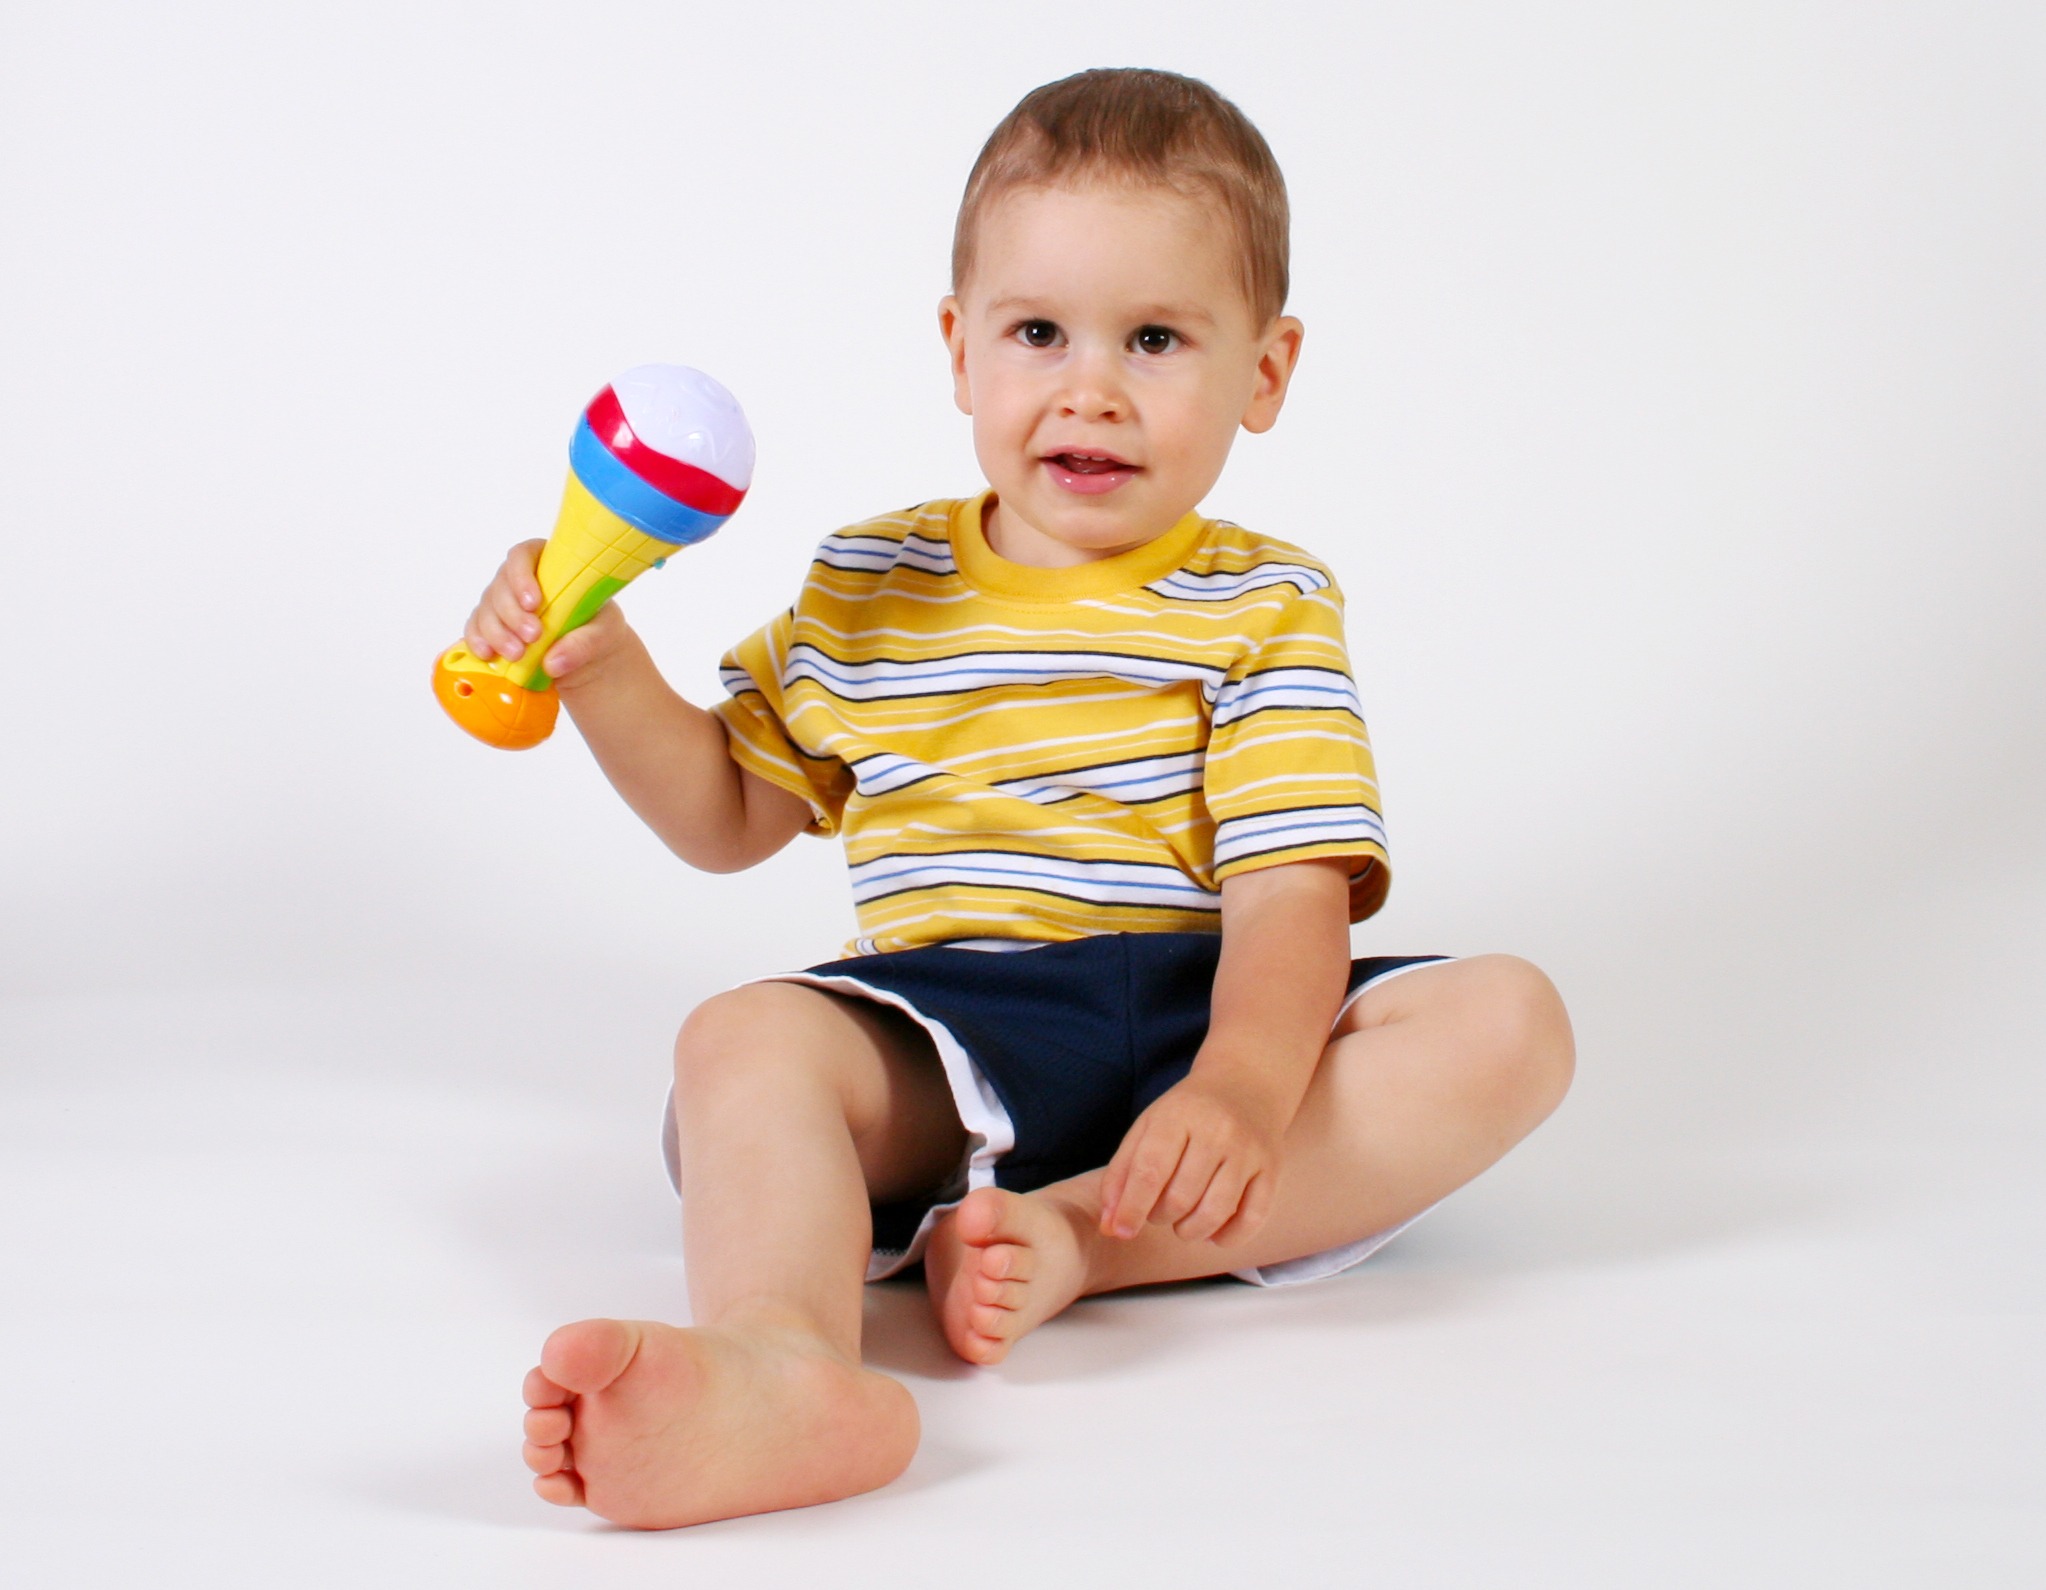
hand, person, play, boy, cute, male, young, finger, sitting, small, child, playing, toy, holding, childhood, smiling, playful, crawling, product, cheerful, laughing, kids, indoors, children, innocent, happy, happiness, infant, toddler, boys, innocence, bright, little, toys, rooms, adorable, smiles, joyful, toddlers, human positions